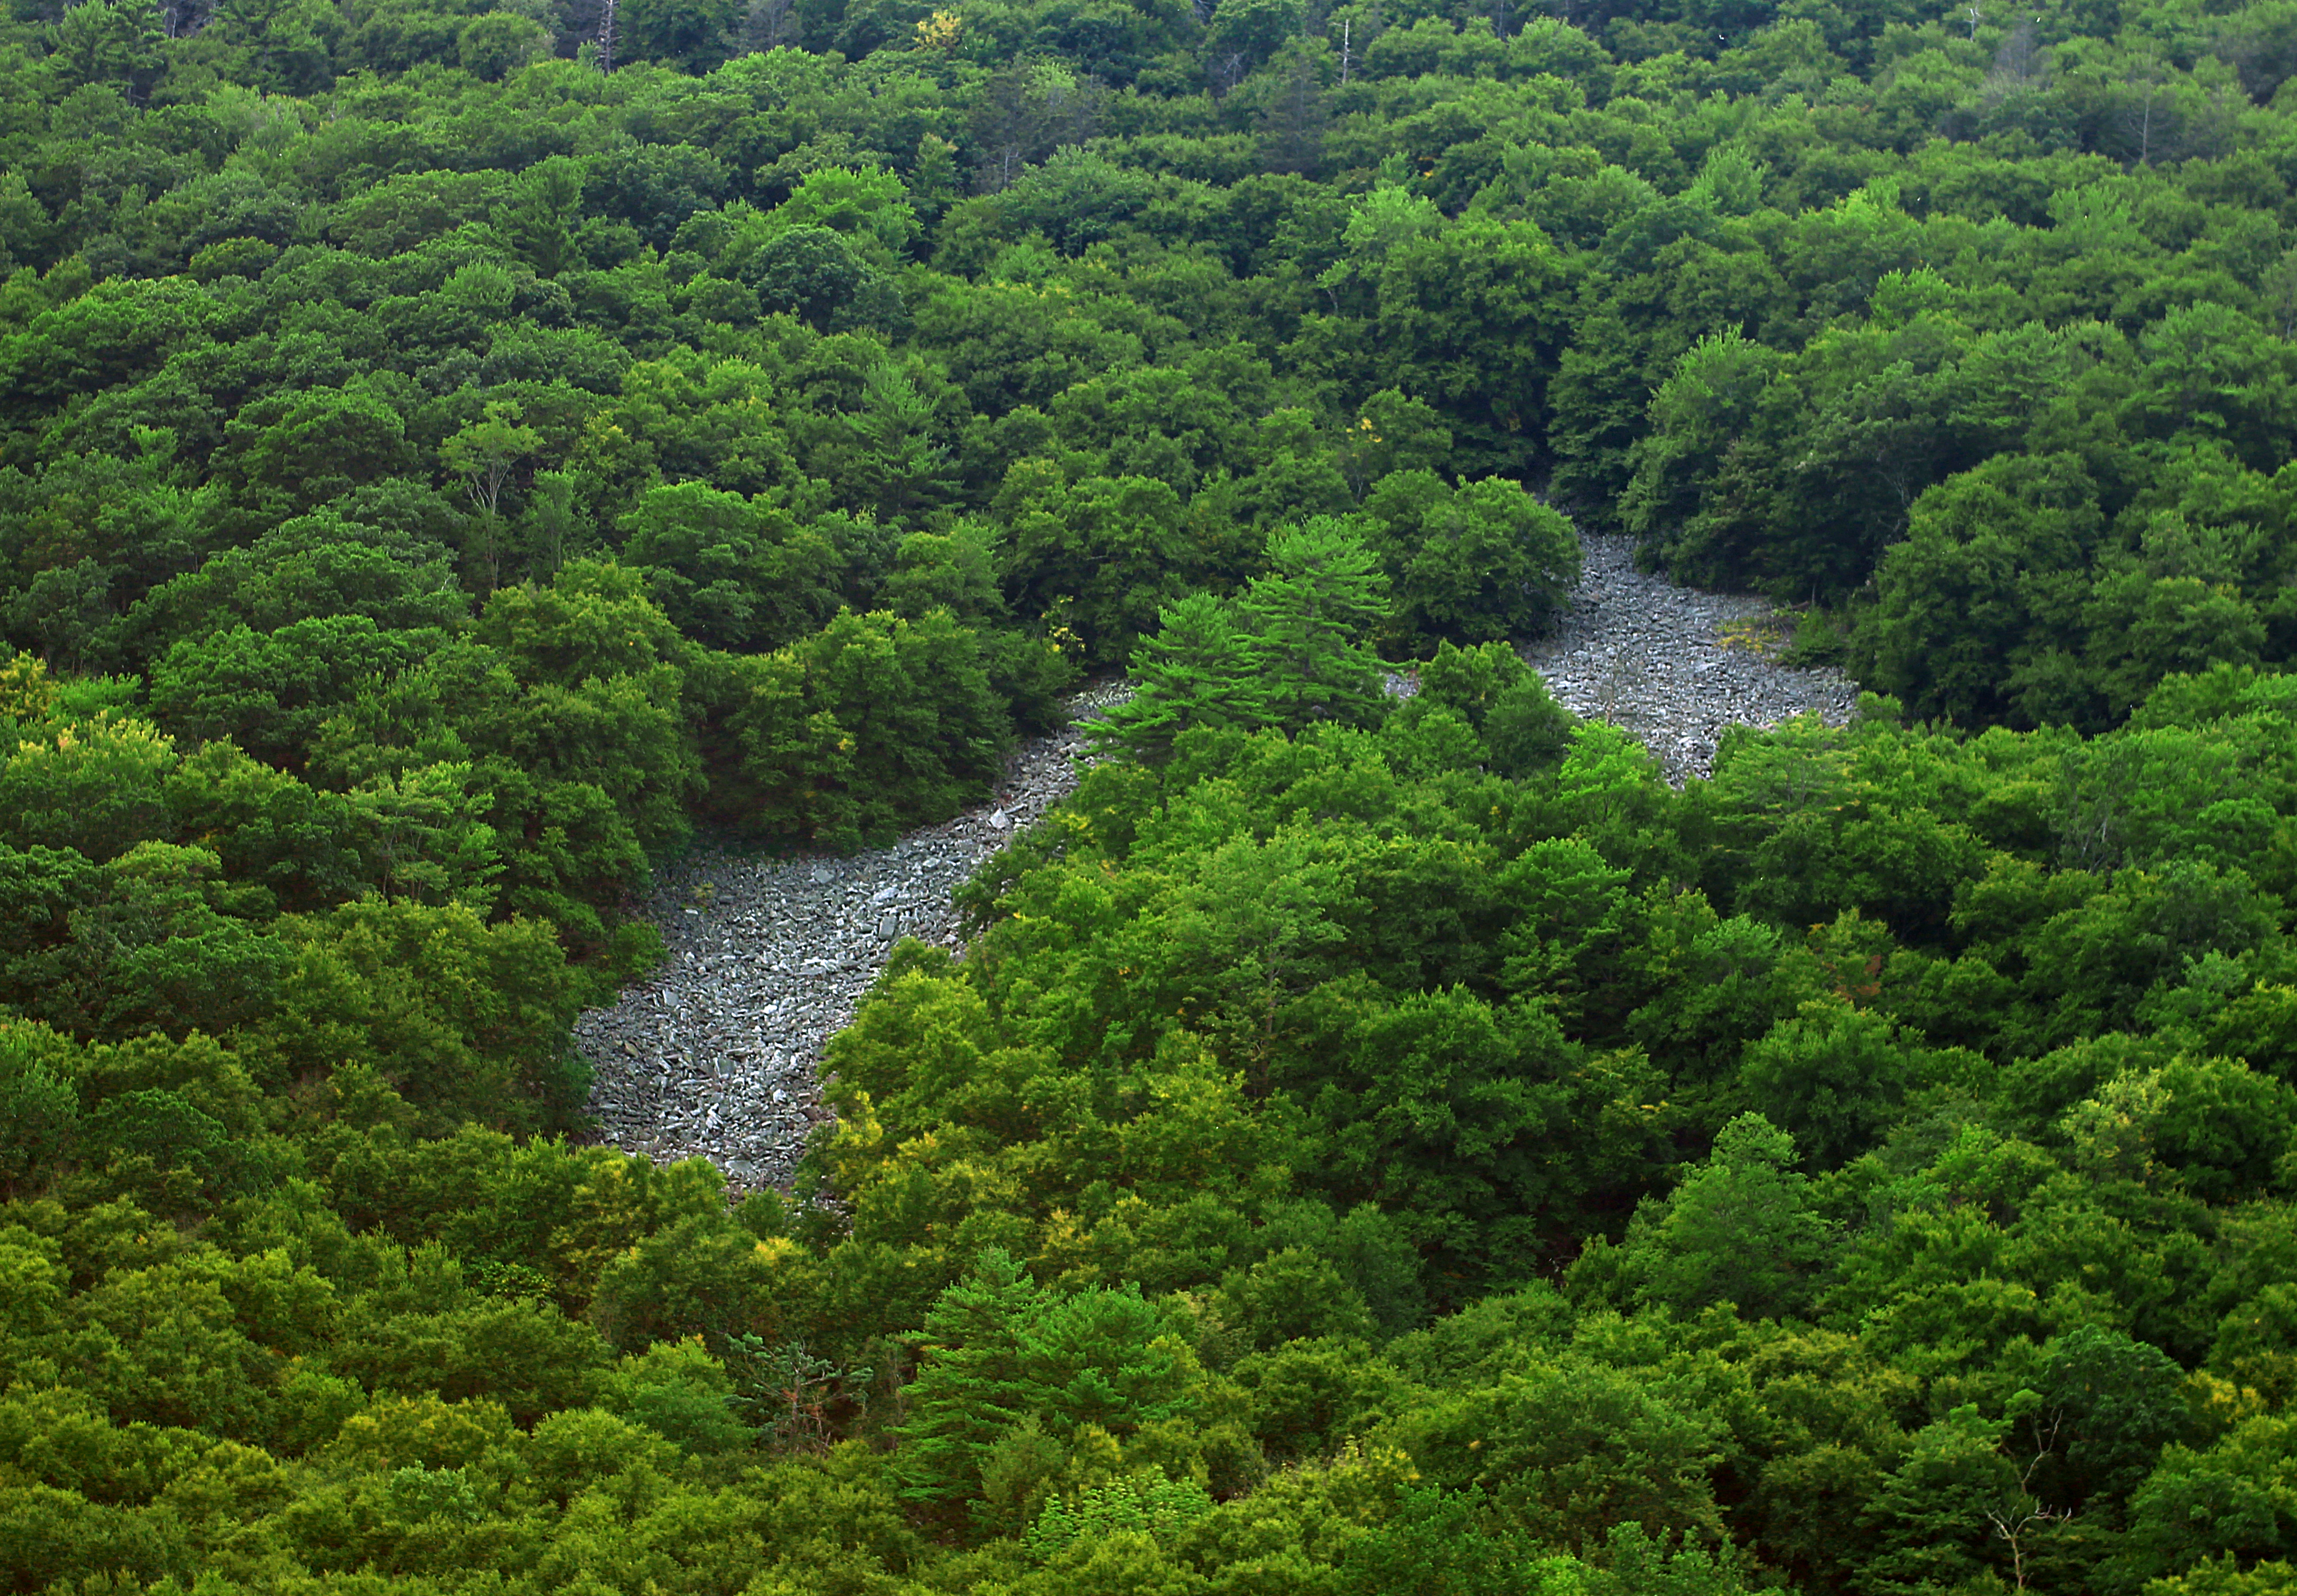
tree, nature, forest, wilderness, mountain, hiking, hill, river, summer, stream, jungle, autumn, trees, rocks, creativecommons, vegetation, rainforest, clintoncounty, appalachianmountains, talus, talusslope, scree, screeslope, pennsylvania, baldeaglemountain, boulders, plantation, waynetownship, mountlogan, mtlogan, zindelpark, lockhavencityauthority, woodland, habitat, ecosystem, nature reserve, hill station, biome, old growth forest, natural environment, geographical feature, temperate broadleaf and mixed forest, temperate coniferous forest